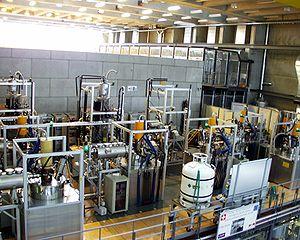
Tokamak à Configuration Variable: Ensemble de tubes à hyperfréquences (84 GHz et 118 GHz) pour le chauffage du plasma par ondes cyclotroniques électroniques.. Avec l'aimable autorisation du CRPP-EPFL, Association Suisse-Euratom